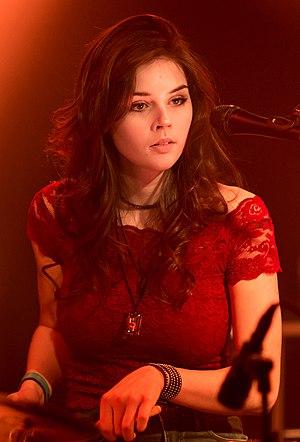
Elise Ashlyn Trouw, née le 27 avril 1999, est une chanteuse, compositrice et multi-instrumentiste américaine.